Albania

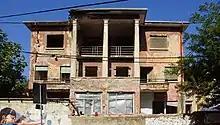
The former grounds of the headquarters of Radio Tirana in the capital of Tirana. (RTSH) was initially inaugurated as Radio Tirana in 1938 prior to the World War II.

The Albanian Armed Forces consist of Land, Air and Naval Forces and constitute the military and paramilitary forces of the country. They are led by a commander-in-chief under the supervision of the Ministry of Defence and by the President as the supreme commander during wartime. However, in times of peace its powers are executed through the Prime Minister and the Defence Minister.